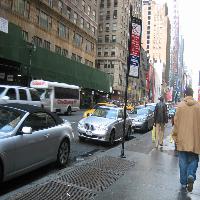
Weather: cloudy or overcast